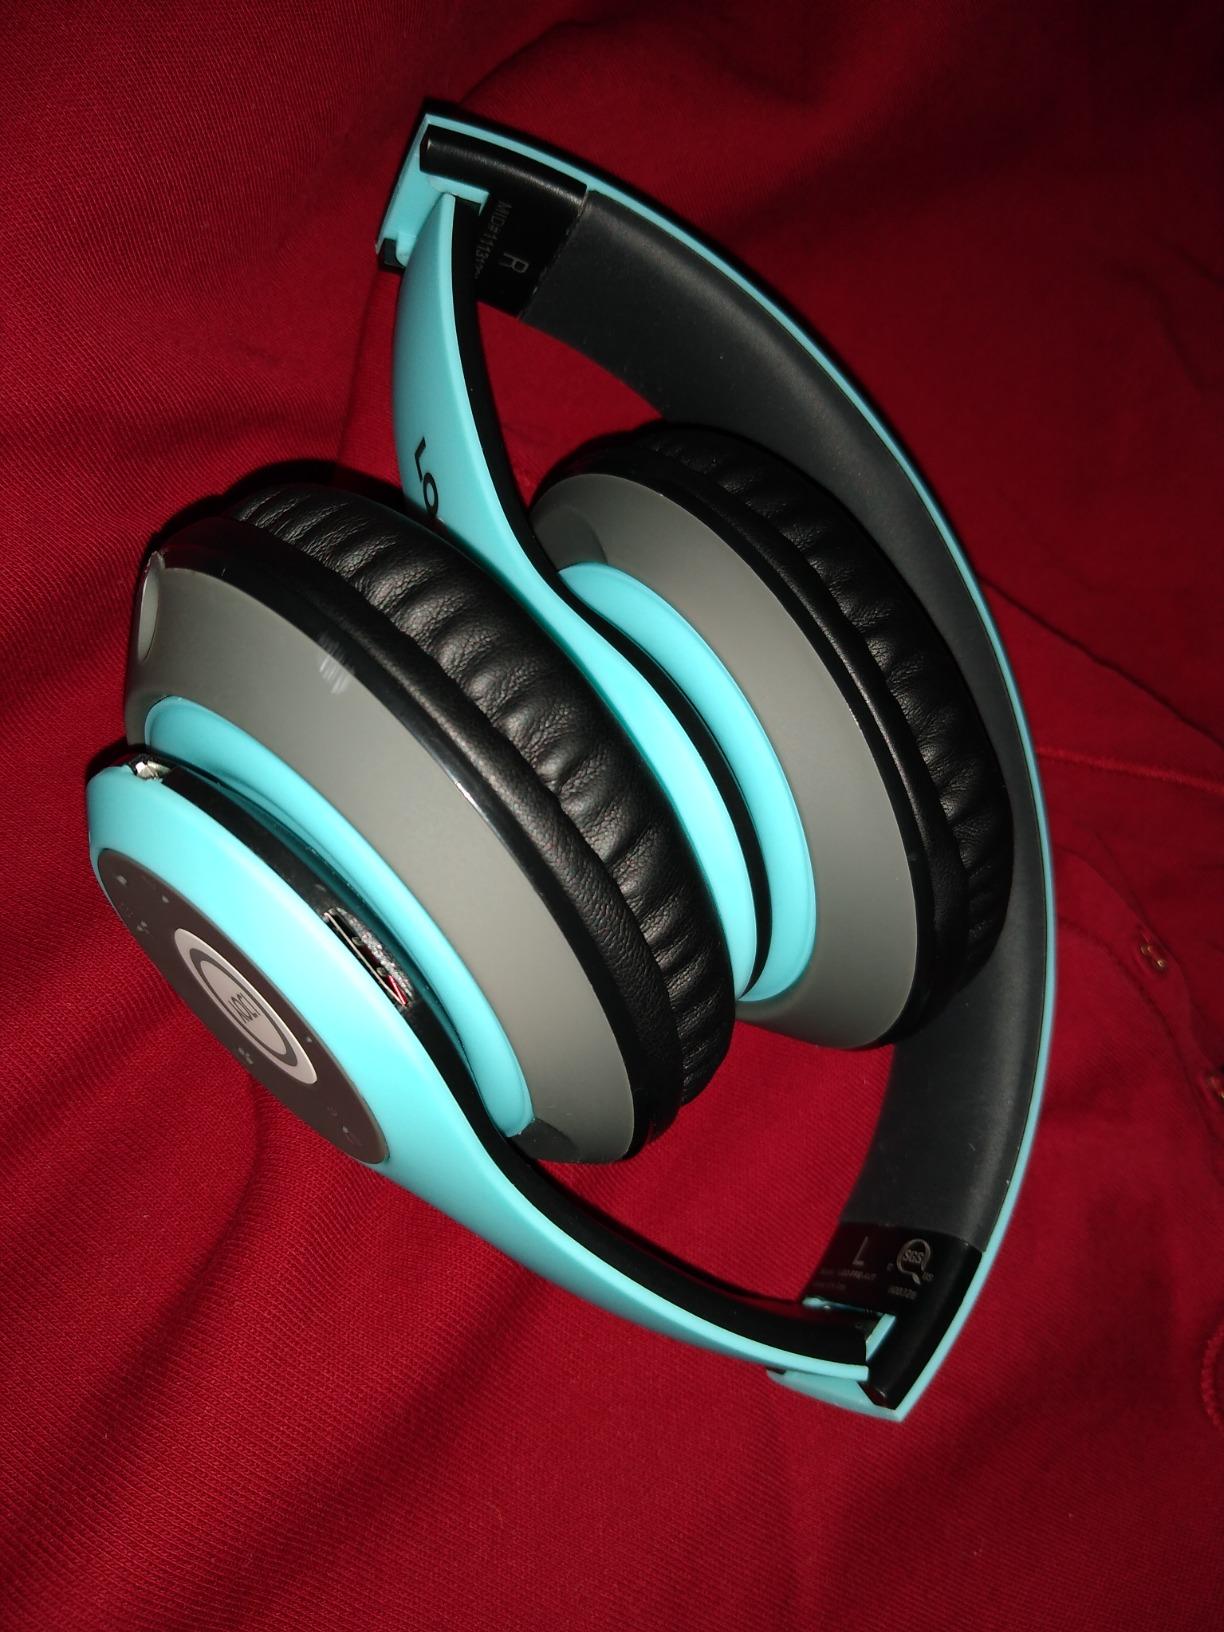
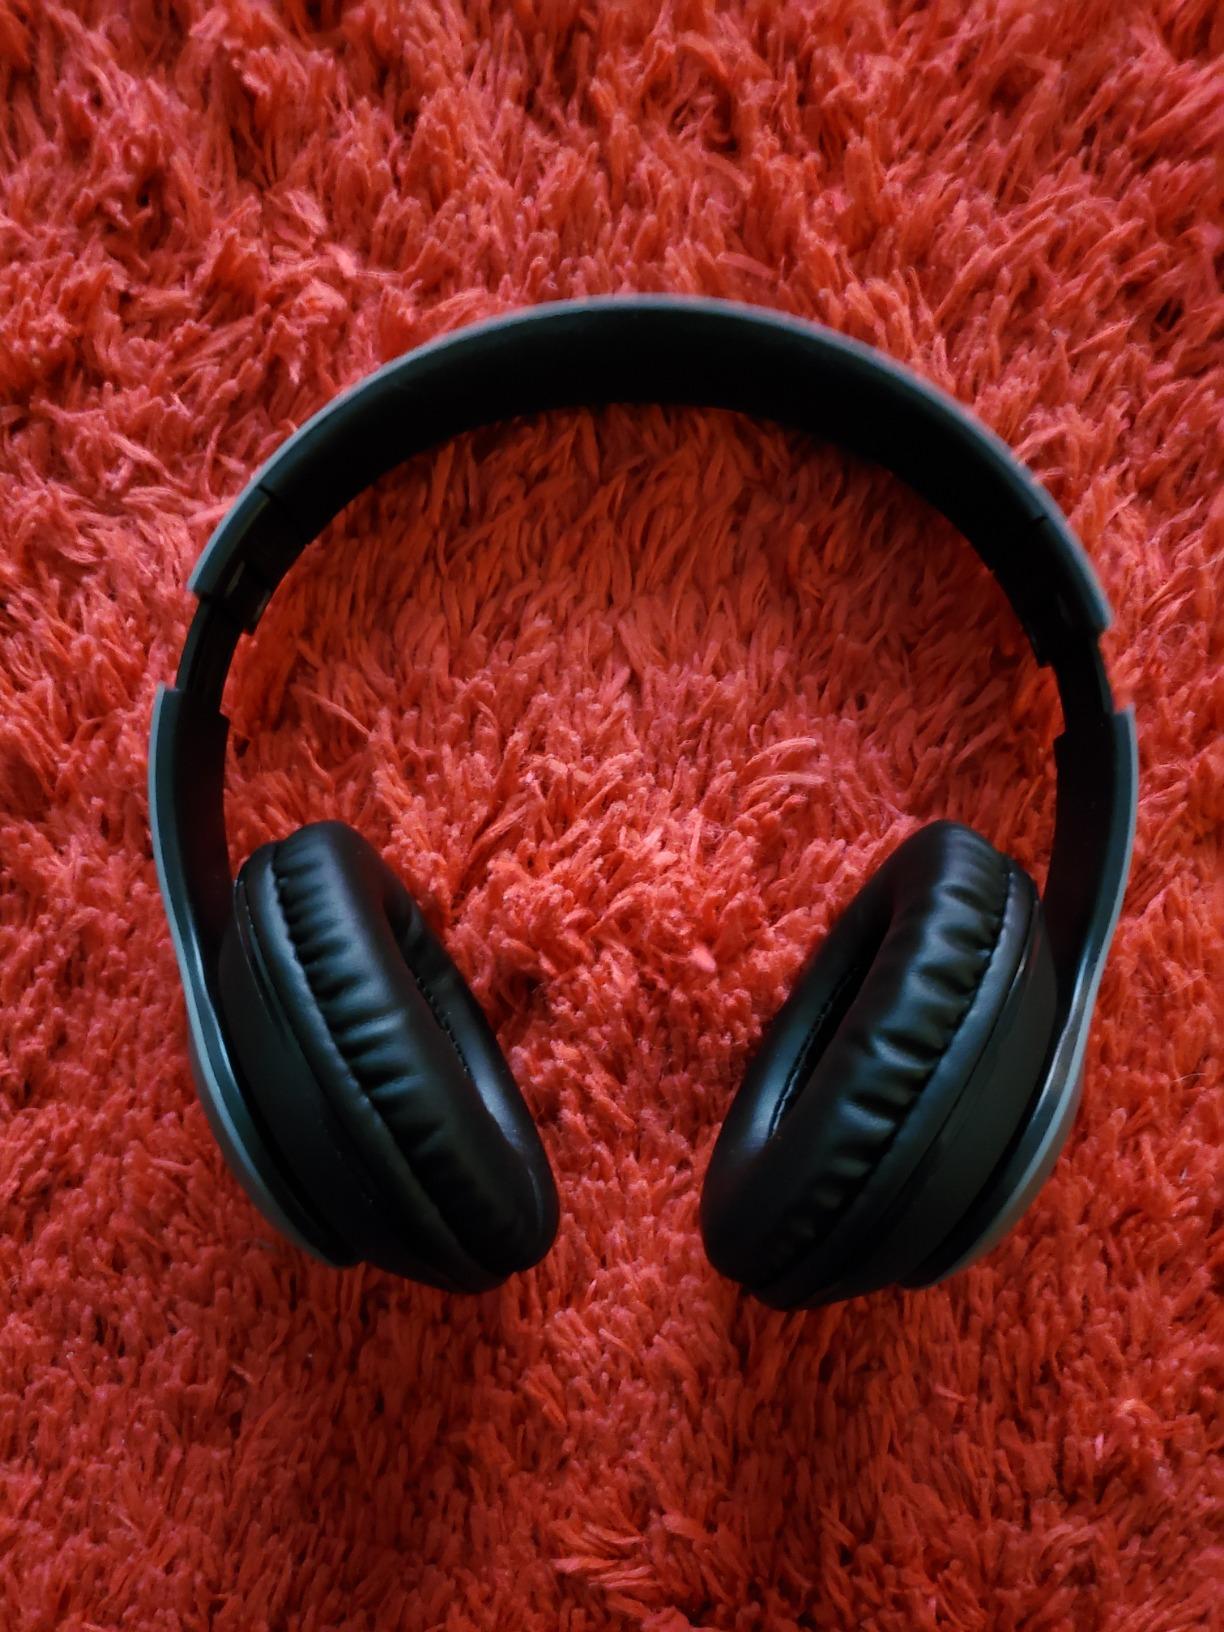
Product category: headphones
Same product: no